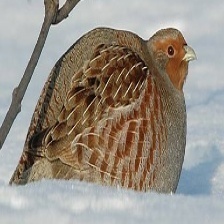
Species: GRAY PARTRIDGE
Scientific name: PERDIX PERDIX
ImageNet parent category: partridge